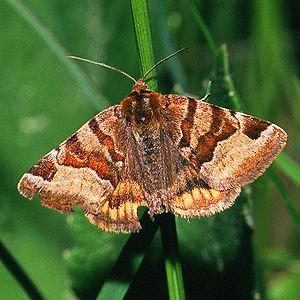
Le genre Euclidia regroupe des insectes lépidoptères de la famille des Noctuidae, de la sous-famille des Catocalinae.